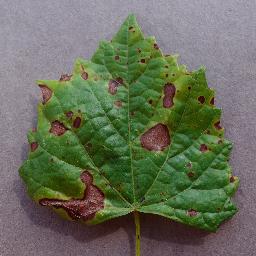
Label: Grape___Black_rot